James Hemsley

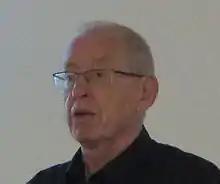
James Hemsley speaking at the EVA London 2016 Conference.

James Hemsley is the founder of the EVA Conferences on "Electronic Imaging & the Visual Arts".